Southampton Cenotaph

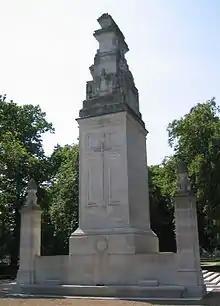

Southampton Cenotaph is a First World War memorial designed by Sir Edwin Lutyens and located in Watts Park in the southern English city of Southampton. The memorial was the first of dozens by Lutyens to be built in permanent form and it influenced his later designs, including the Cenotaph in London. It is a tapering, multi-tiered pylon which culminates in a series of diminishing layers before terminating in a sarcophagus (or cenotaph, 'empty tomb') which features a recumbent figure of a soldier. In front is an altar-like Stone of Remembrance. The cenotaph contains multiple sculptural details including a prominent cross, the town's coat of arms, and two lions. The names of the dead are inscribed on three sides. Although similar in outline, later cenotaphs by Lutyens were much more austere and featured almost no sculpture. The design uses abstract, ecumenical features and lifts the recumbent soldier high above eye level, anonymising him.